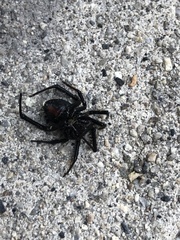
Species: Lactrodectus_hesperus